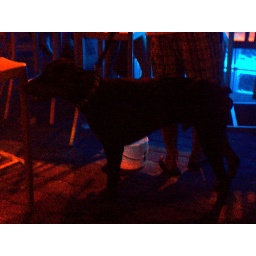
downtown miami dog in bar